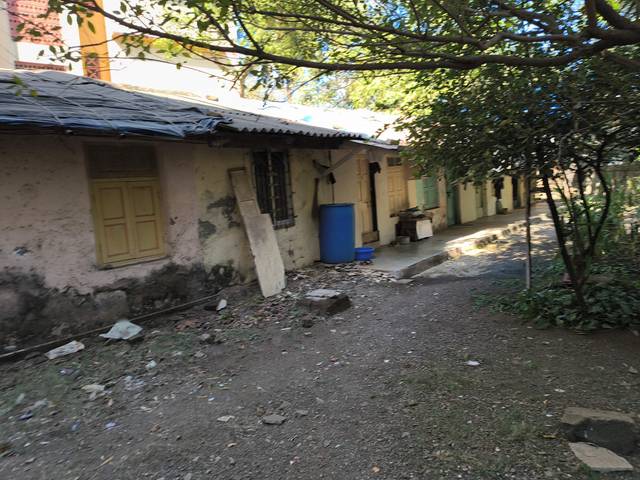
Region: India
Coordinates: 19.168, 72.851